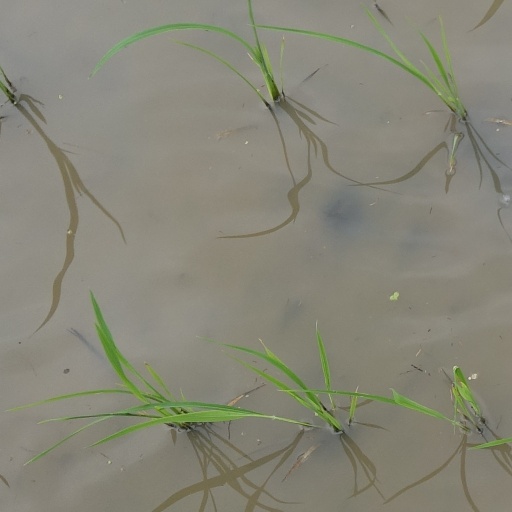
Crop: rice